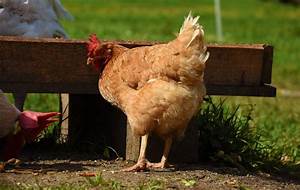
Label: chicken